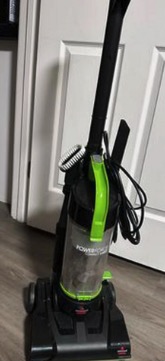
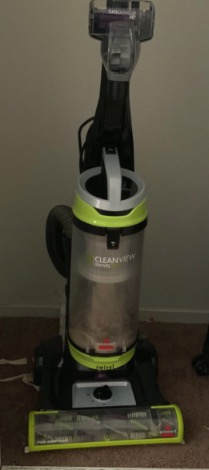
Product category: items_vacuum
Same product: no